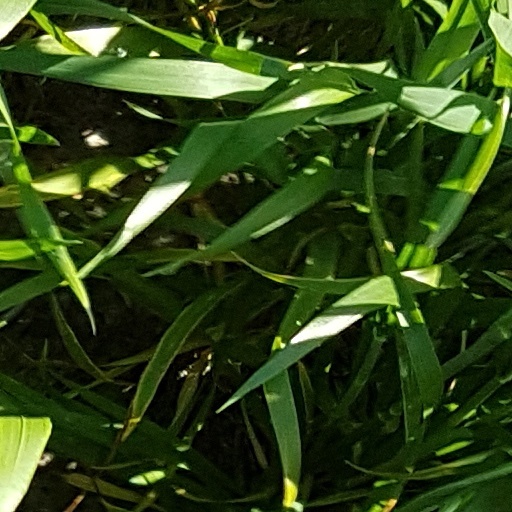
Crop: wheat